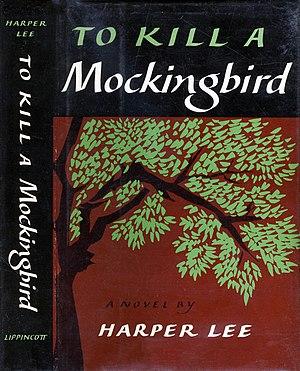
Ne tirez pas sur l'oiseau moqueur est un roman classique de la littérature américaine, écrit par la romancière Harper Lee et publié en 1960. S'il tient à la fois de la fiction mêlée d'éléments biographiques, du roman d'apprentissage, de la chronique d'une petite ville du Sud des Etats-Unis pendant les années 1930, il contient également les éléments d'un thriller qui le rapprochent du roman policier.